Bank of Indiana

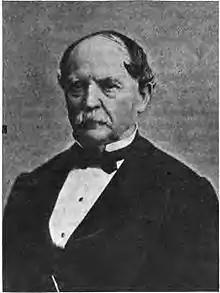
Director James Lanier

The closure of the bank did not have any significant impact on the regional economy. The state bank notes were exchanged for federal bank notes or hard money, and the surplus of funds was paid out to the bank shareholders. In 1851 General John Coburn, a delegate at the constitutional convention, proposed that any profit the state made from the bank be applied to the state's common school system. At the time most delegate believed the bank would end with a debt and thought the suggestion was fanciful, but the clause was added to constitution. The state's share of the profit, which was more than $3.5 million, was put into an education fund which helped the state continue to maintain the first state funded school system in the nation.